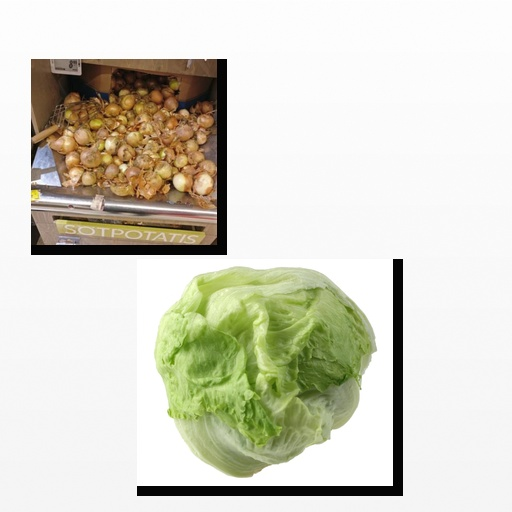
Food items: onion, lettuce